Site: brandenburg
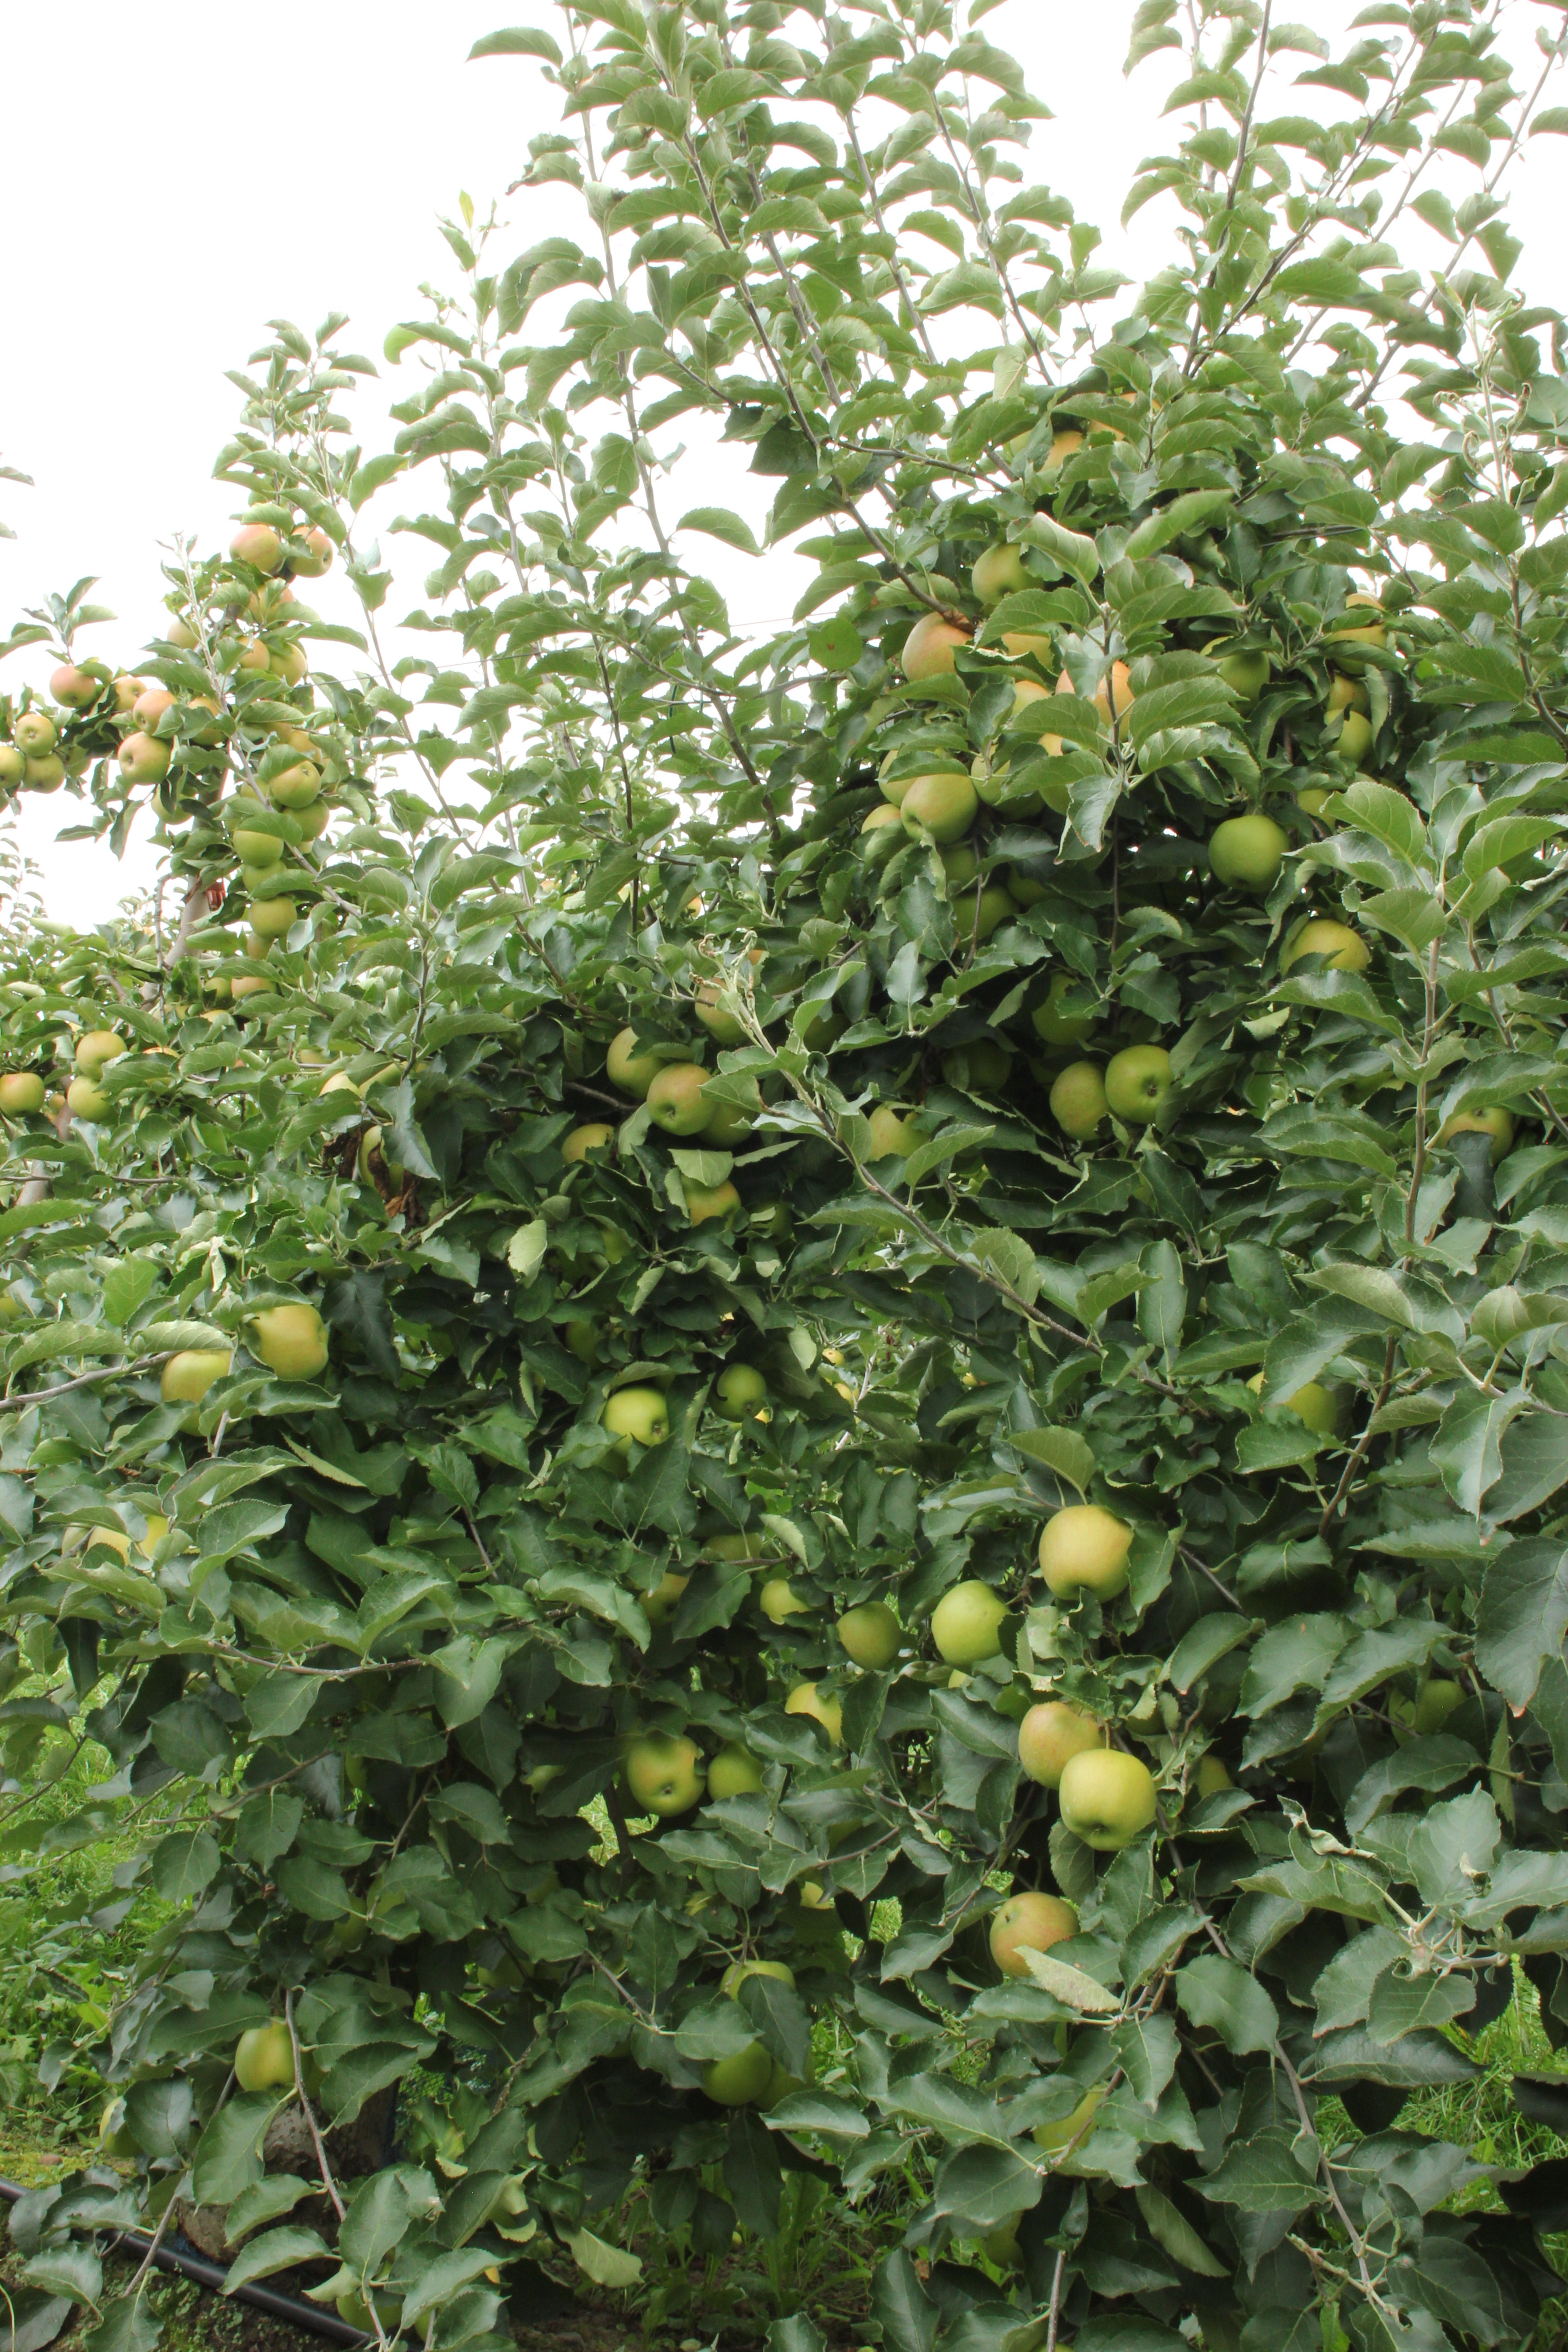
Growth stage (BBCH 87): Maturity of fruit and seed